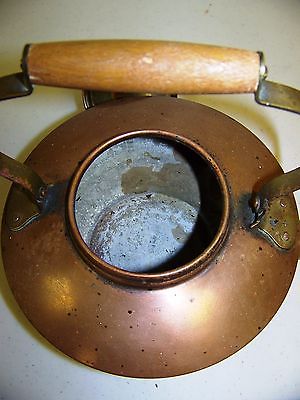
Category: kettle